Zhu (percussion instrument)

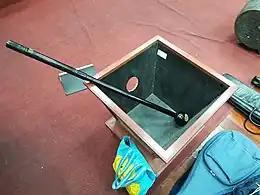
A reconstruction of a zhu at university in Tainan on Taiwan.

The zhu is an idiophonic percussion instrument that was used in "yayue", the ritual music of ancient China's Zhou dynasty.